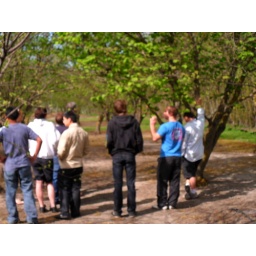
Students looking at fruit trees in the Hort Teaching Laboratory